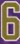
Number: 6